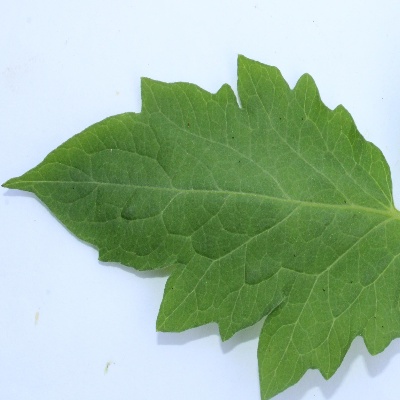
Crop: Tomato
Condition: healthy